Belarusian cuisine

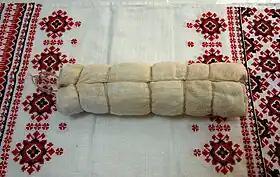

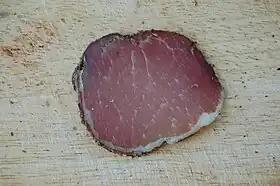

Meat was in rather scarce supply for most people, and was primarily eaten only on the main Christian holidays. Avid consumers of pork, Belarusians are less partial to mutton and beef. Most common was raw pork sausage – a pig intestine stuffed with minced or chopped meat seasoned with salt, pepper, and garlic. Its common name, "finger-stuffed sausage" (or in short), provided a graphic description of the primitive production technology., or "kryvianka", was a local blood sausage made of pig's blood and buckwheat grain. Shkalondza, or "", a particular kind of round sausage made of pig stomach filled with pork minced with spices – a relative of the Lithuanian skilandis – was known throughout the country. Borrowed from Italian cuisine by nobility in the 16th century, cold meat rolls, salcesons and balerons were common to all of society by the 19th century, and are still very popular. Smoked goose breast "", a local Belarusian and Lithuanian delicacy, was once the pride of middle-class cuisine, but no longer exists today.